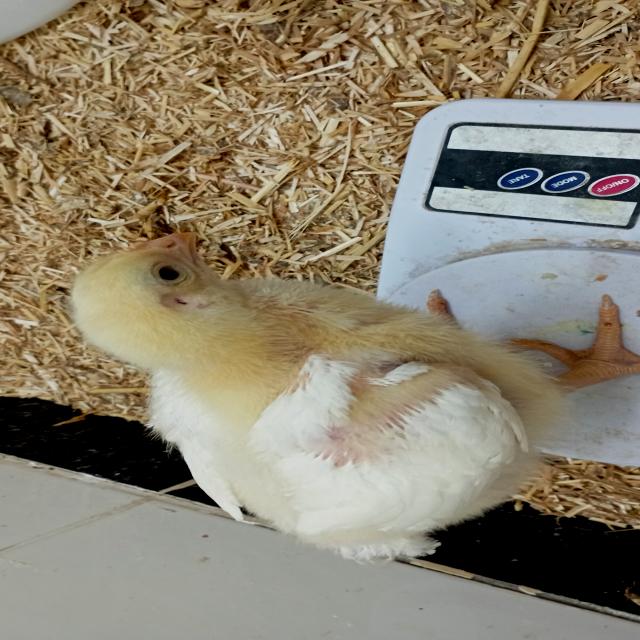
Weight: 369 g